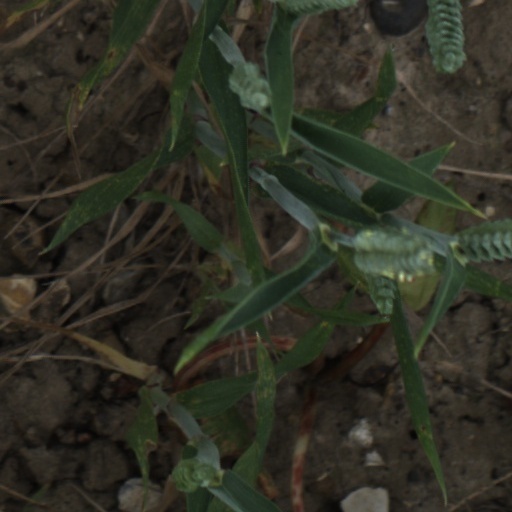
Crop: wheat